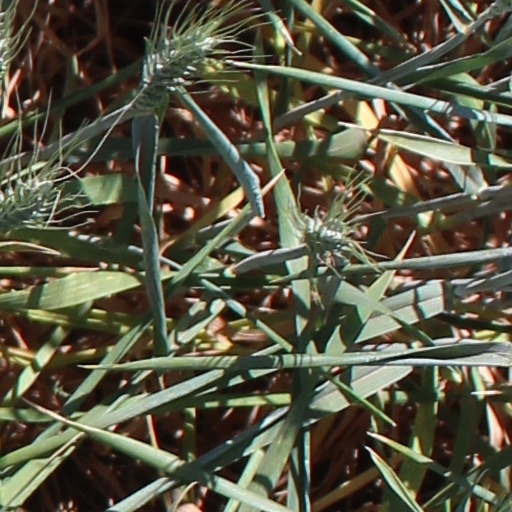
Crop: wheat